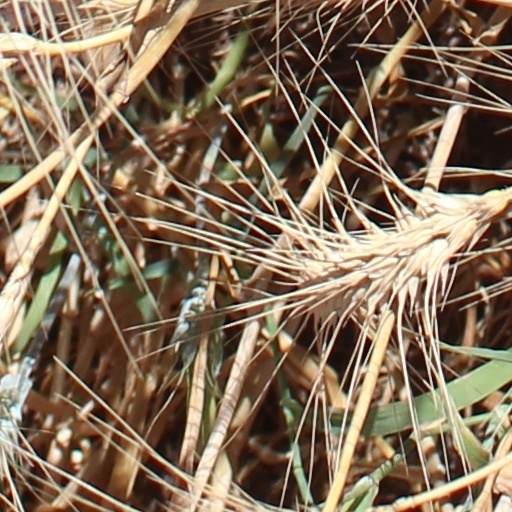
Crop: wheat